Tallah

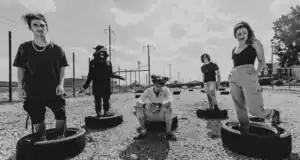
Tallah in 2022, left to right: Max Portnoy, former member Alizé "Mewzen" Rodriguez, Justin Bonitz, Derrick Schneider, and Alex Snowden.

Tallah is an American heavy metal band from Pennsylvania. They are currently signed to Earache Records. The band consists of vocalist Justin Bonitz, lead guitarist Derrick Schneider, rhythm guitarist Alex Snowden, bassist Max Portnoy, drummer Joel McDonald and turntablist Ivan Little.